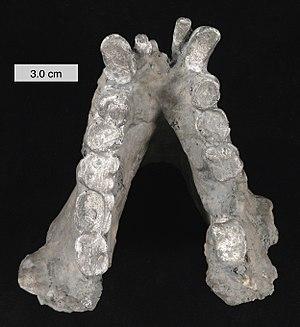
Le Bigfoot ou Sasquatch est une créature légendaire qui vivrait au Canada et aux États-Unis. La multiplication des témoignages laisse penser qu'il ne s'agit pas d'un individu, mais de plusieurs créatures.
Gigantopithecus est un genre éteint de singes appartenant à la sous-famille des ponginés. Il est attesté en Asie du Sud-Est à partir d'environ deux millions d'années et jusqu'à environ cent mille ans avant le présent. On a trouvé des fossiles en Chine, au Viêt Nam, et plus récemment en Indonésie. Bien que les seuls fossiles connus de Gigantopithèque soient de nombreuses dents isolées et quelques mandibules, ils suggèrent que cette espèce est le plus grand singe connu qui ait jamais existé, avec une taille comprise entre deux et trois mètres, et un poids compris entre 200 et 500 kg.